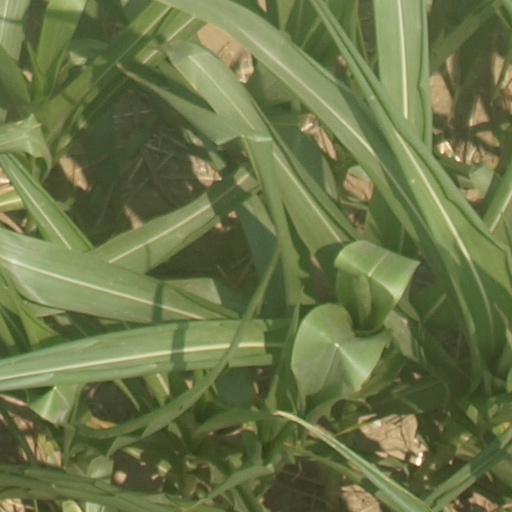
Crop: maize; corn